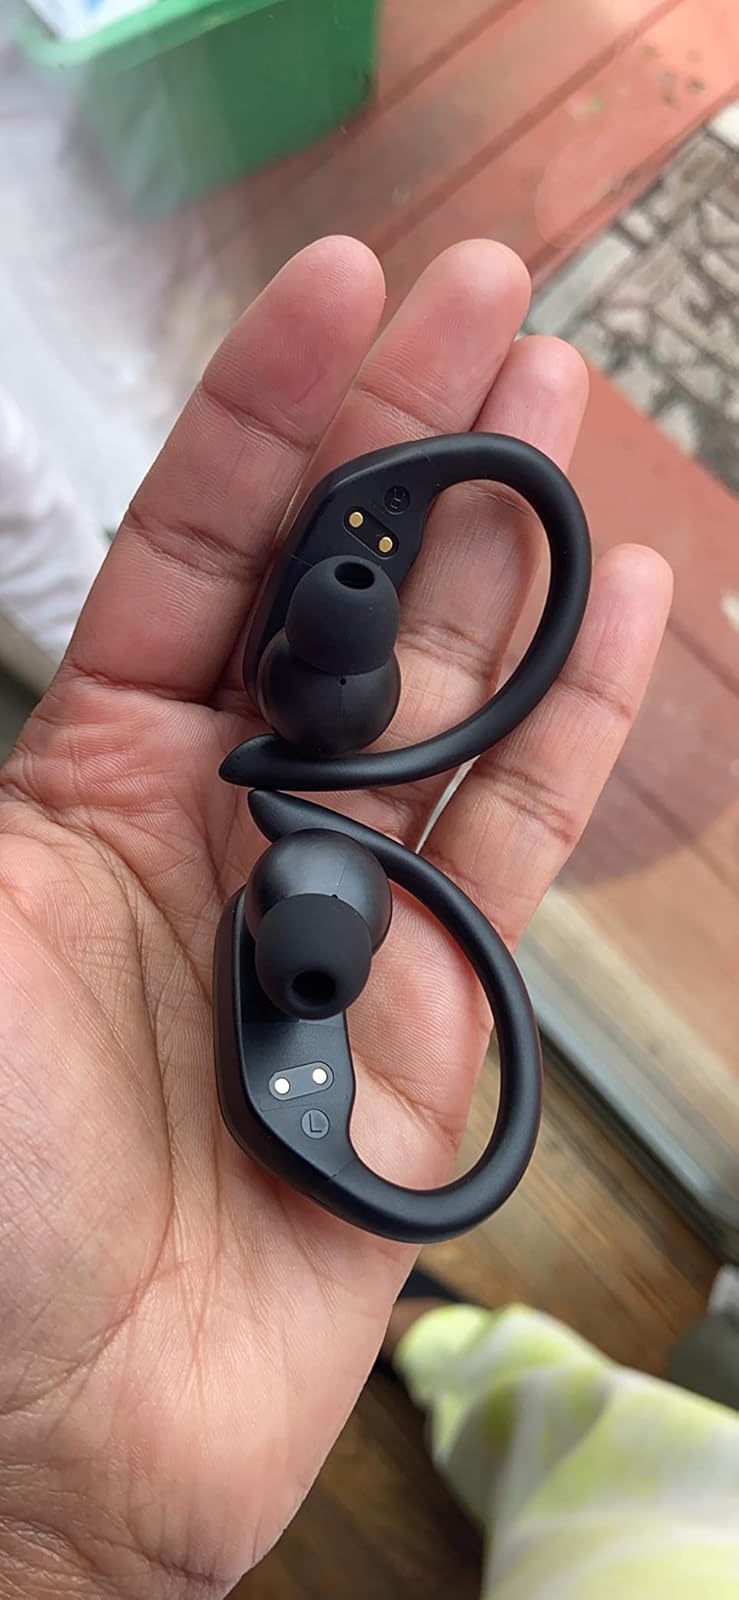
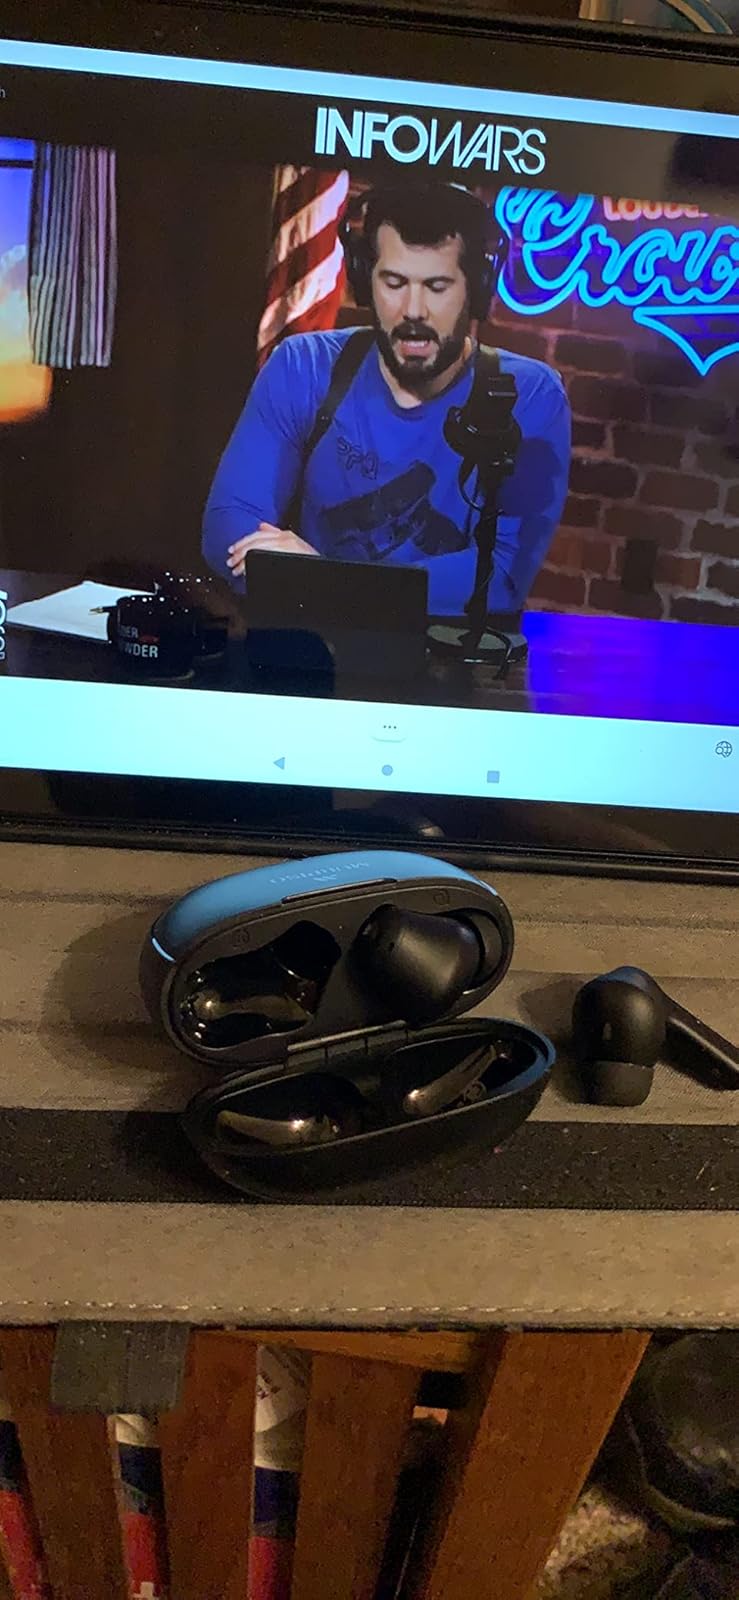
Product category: earbuds
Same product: no